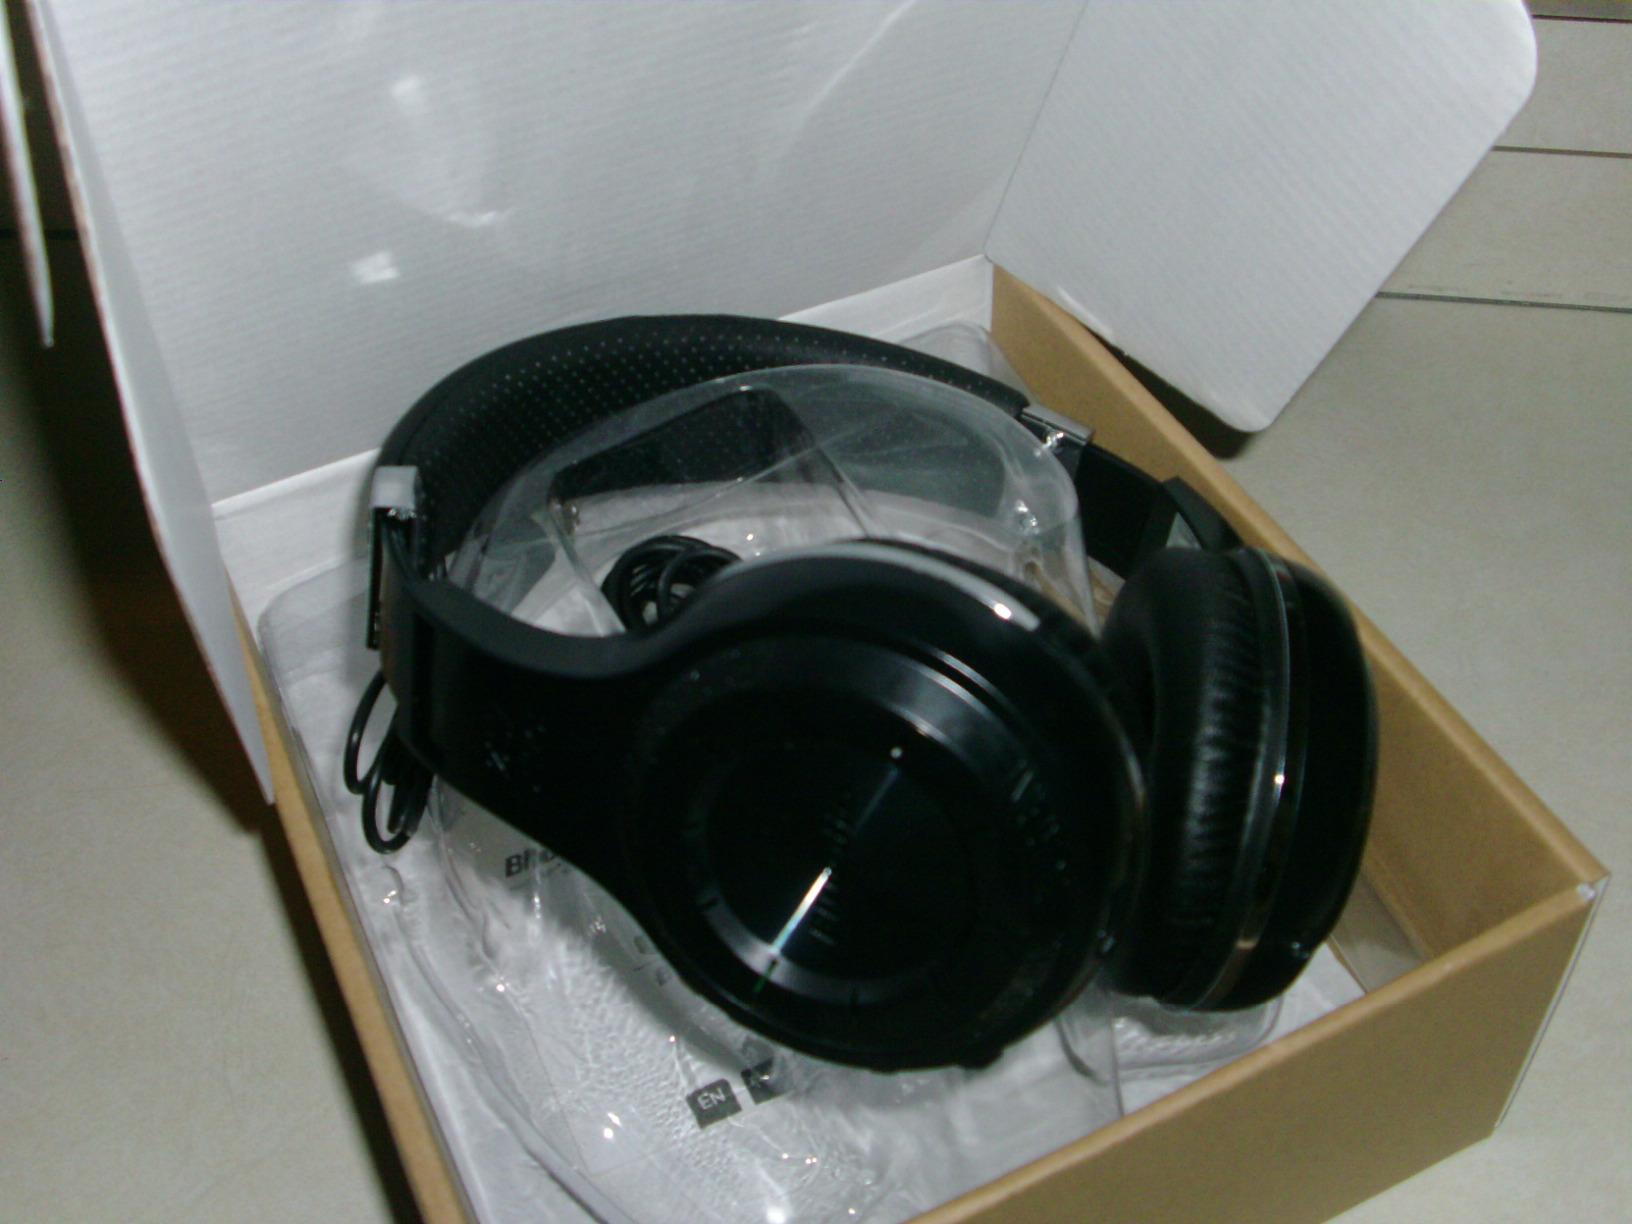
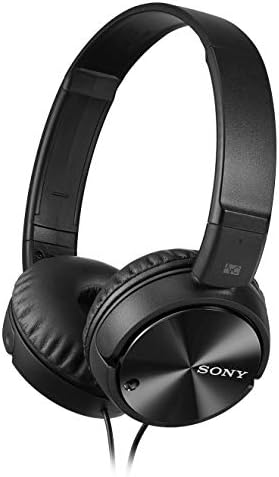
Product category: headphones
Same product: no